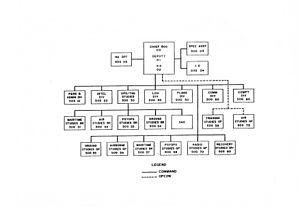
Le Military Assistance Command, Vietnam – Studies and Observations Group était une unité d'opérations spéciales hautement classifiée des forces armées des États-Unis qui menait des missions de guerre non conventionnelle pendant la guerre du Viêt Nam.